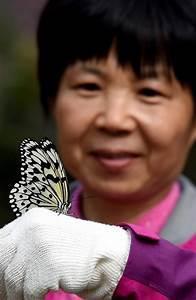
butterfly